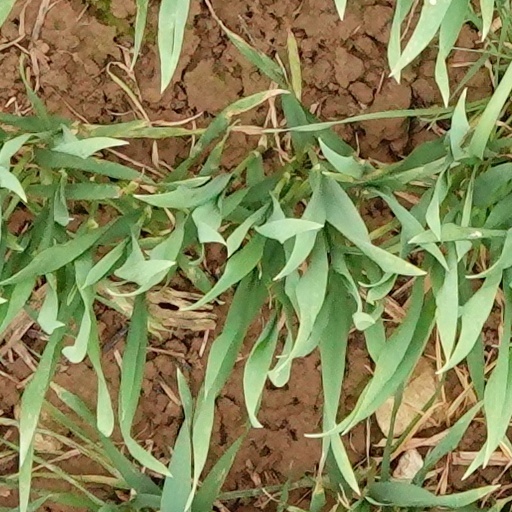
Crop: wheat